NSF International

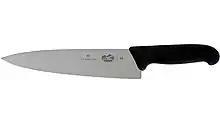

The NSF certifies food equipment, including food preparation and dispensing equipment, ice makers, refrigerators and freezers, dishwashing sinks, vending machines, mobile food carts, and service counters. These certifications are widely recognized internationally.